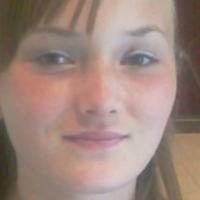
Age group: age 11-20